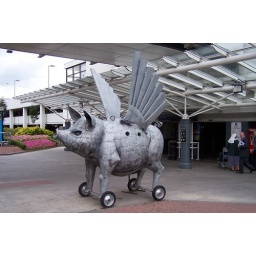
and the flying pig in Dublin airport. they had some kickass art there~